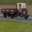
Label: truck